Tu Qiao station

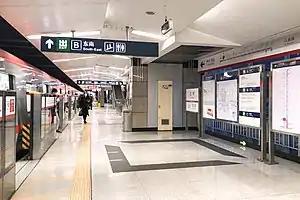
Platform

Tu Qiao is a station on the of the Beijing Subway. It opened on December 27, 2003.